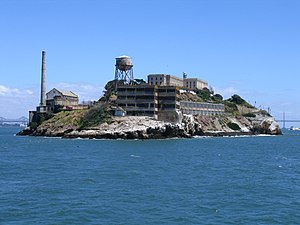
Alcatraz
Alcatraz-øen tæt på
Alcatraz er en ø med et nu nedlagt fængsel midt i San Francisco Bay Area i Californien, USA.